Franklyn Germán

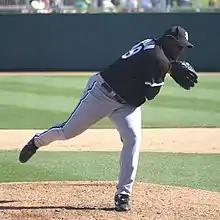
Germán with the Chicago White Sox in spring training in 2009

Franklyn Miguel Germán Madé (born January 20, 1980) is a Dominican former professional baseball relief pitcher. He played in Major League Baseball (MLB) for the Detroit Tigers, Florida Marlins, and Texas Rangers over parts of six seasons.